Mughal Empire

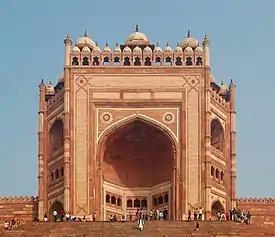
Buland Darwaza in Fatehpur Sikiri, Agra, India

Generally, classical historiographies depicted the Mughal Empire's origin as a sedentarized agrarian society. However, modern historians such as André Wink, Jos J. L. Gommans, Anatoly Khazanov, Thomas J. Barfield, and others, argued the Mughals originated from nomadic culture. Pius Malekandathil argued instead that although it was true that the Mughal had their origin as nomadic civilization, they became more sendentarized as time passed, as exemplified by their military tradition. The Mughal Empire was definitive in the early-modern and modern periods of South Asian history, with its legacy in India, Pakistan, Bangladesh and Afghanistan seen in cultural contributions such as: